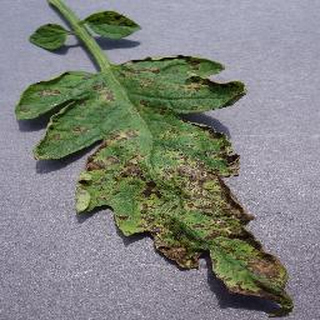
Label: tomato_septoria_leaf_spot